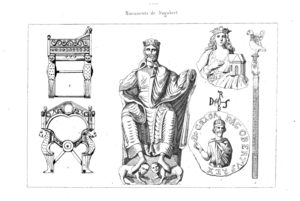
Gravure extraite de France historique et monumentale - Planche XXIII - Monuments de Dagobert
Le Sceptre de Dagobert était l'un des plus anciens regalia du Royaume de France sous l'Ancien Régime, conservé dans Le Trésor de la basilique de Saint-Denis jusqu'en 1795, à la Révolution, époque à laquelle il disparut, volé dans la basilique et jamais retrouvé.
Dagobert Iᵉʳ, né vers 602/605, mort le 19 janvier 638 ou 639, est un roi des Francs de la dynastie mérovingienne. Fils de Clotaire II, arrière-arrière-petit-fils de Clovis, il règne sur l'Austrasie de 623 à 632 et est roi des Francs de 629 à 639. Durant cette période, il a sa résidence le plus souvent autour de Paris, notamment à Clichy. Déjà affaibli sous Dagobert, le pouvoir monarchique passe entre les mains des maires du palais à partir de sa mort.
Le Trône de Dagobert est un siège en bronze du haut Moyen Âge mentionné pour la première fois par l'abbé Suger au milieu du XIIᵉ siècle, et qui faisait partie du trésor de Saint-Denis. Traditionnellement, il est désigné comme le trône de Dagobert, mais aucune source historique fiable n'atteste précisément de cette fonction. Il est conservé au Département des monnaies, médailles et antiques de la Bibliothèque nationale de France.